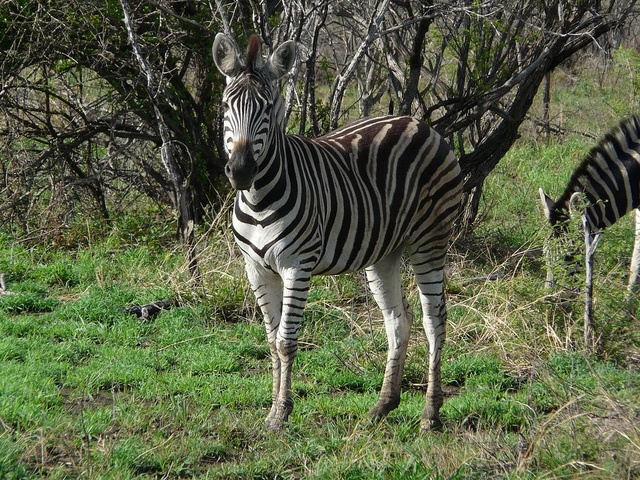
Two zebra standing next to each other on a  field.
A zebra standing in a grassy patch with another eating grass behind it.
A zebra stands in the grass near a tree.
Two zebras grazing in a grassy field next to trees.
there is a zebra that is standing next to a buSh